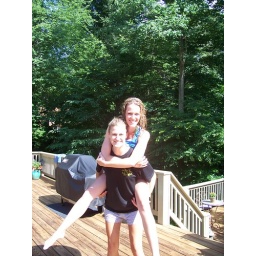
after riding in the boat on the lake